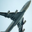
Label: airplane